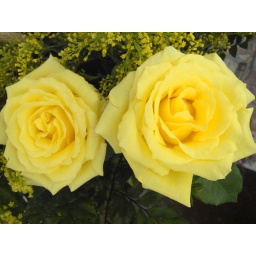
My yellow roses to berna in her bday